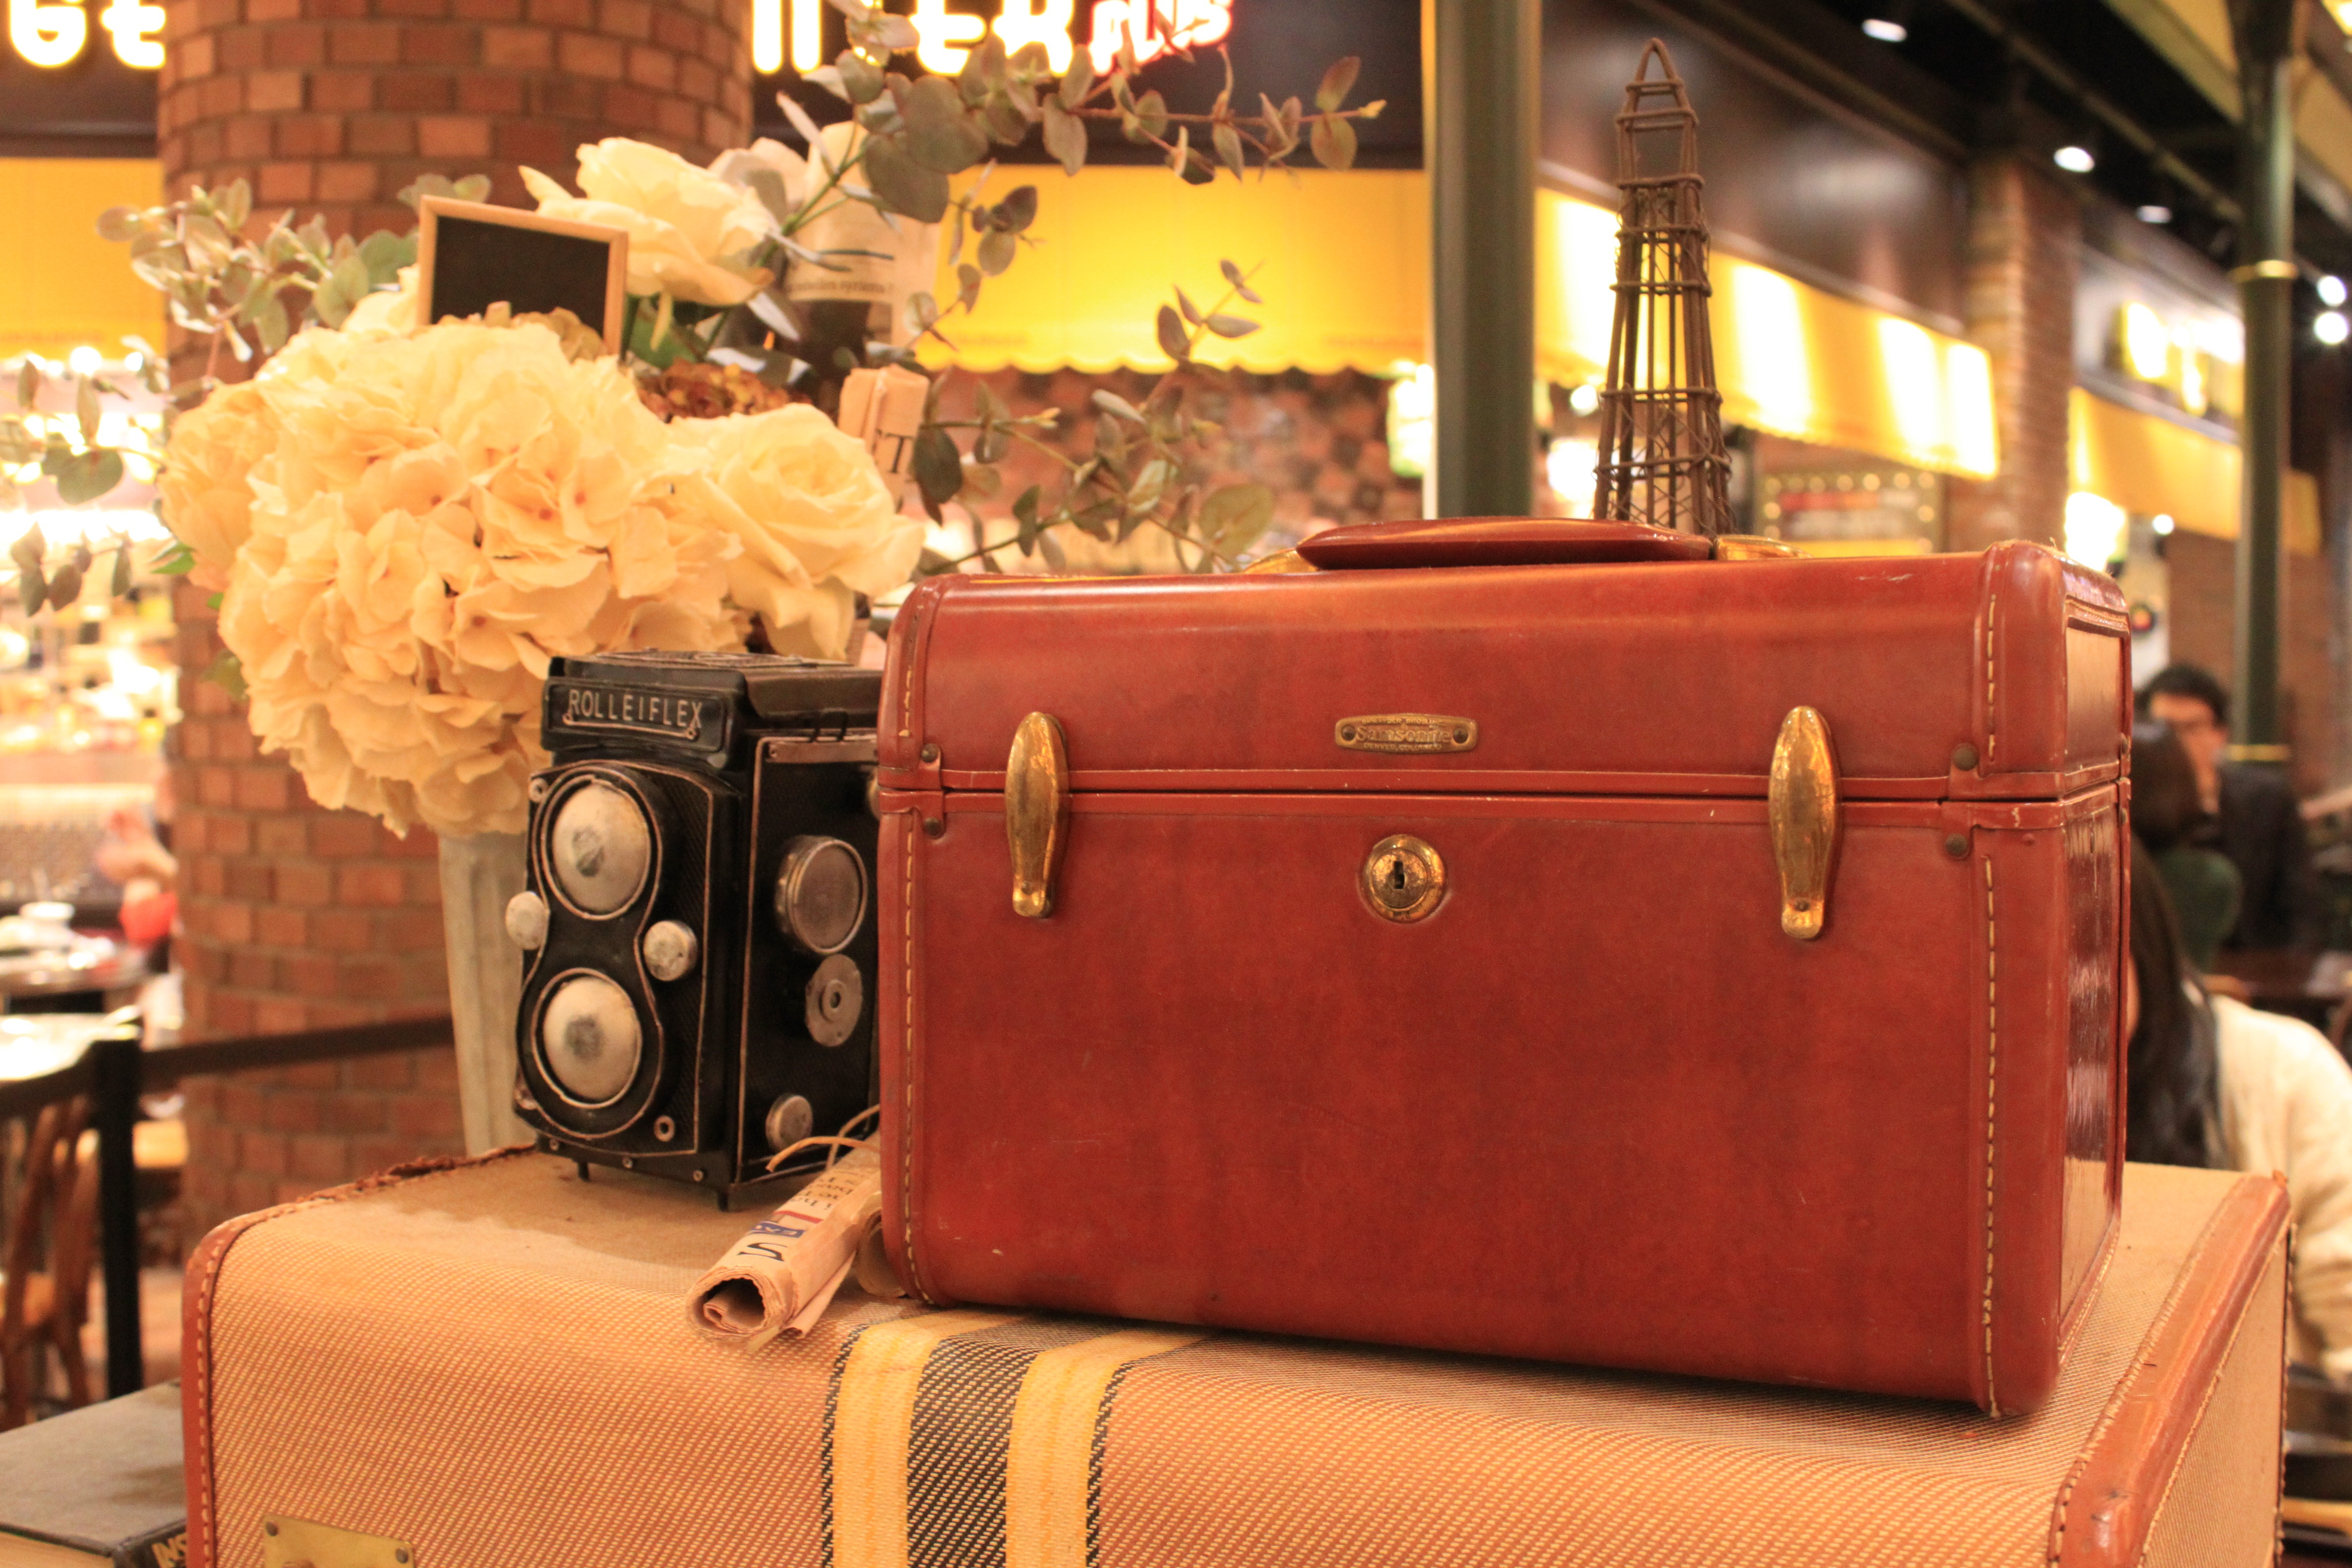
wood, interior, photo, travel, bag, furniture, room, flowers